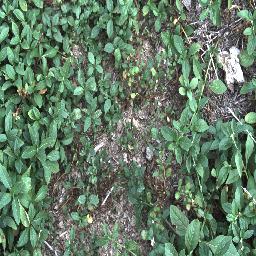
Label: negative